Pärnu Rannastaadion

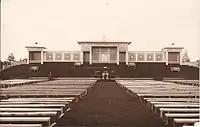
Pärnu Stadium in 1929–1933

The stadium was officially opened on 14 July 1929. The wooden grandstand, which was also built to host singing festivals, was able to seat around 700 people and was labelled as the 'finest of the Baltic states' due to its neoclassical architecture. However, the grandstand was set on fire on 9 February 1933 and the perpetrators were never caught.